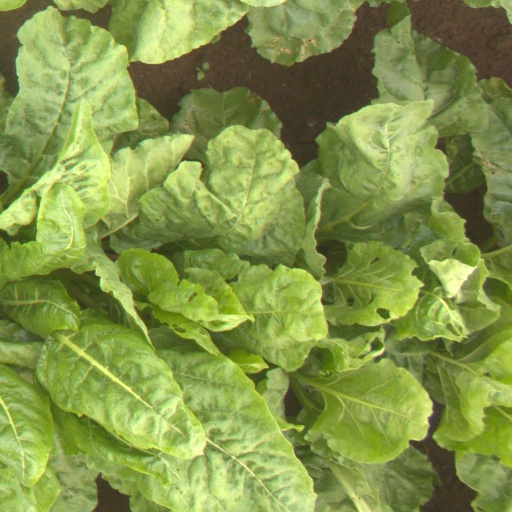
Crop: sugar beet